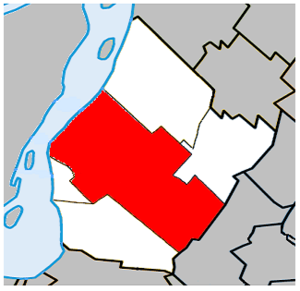
L'agglomération de Longueuil est une entité supramunicipale québécoise ayant le statut d'agglomération. Créée en 2006 dans le cadre des défusions municipales au Québec, elle est constituée des villes de Boucherville, de Brossard, de Longueuil, de Saint-Lambert et de Saint-Bruno-de-Montarville. Son territoire correspond par conséquent à celui de la ville fusionnée de Longueuil avant 2006. Située sur la rive droite du fleuve Saint-Laurent en face du centre de Montréal, elle constitue le centre d'activités de la Rive-Sud de Montréal et de la région de la Montérégie. Sa population, de plus de 415 347 habitants en 2016, est essentiellement urbaine. La ville centre est Longueuil. Comme la ville fusionnée de Longueuil avant elle, l'agglomération a les mêmes compétences qu'une municipalité régionale de comté. En fonction de ces compétences, le territoire de l'agglomération forme ainsi une division de recensement de type territoire équivalent aux fins du recensement de Statistique Canada.